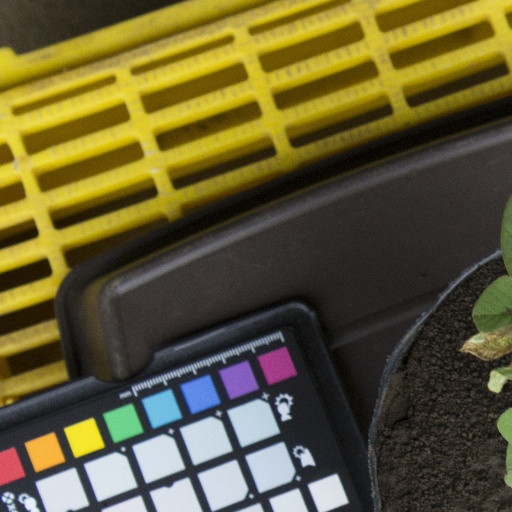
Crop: soybean